2021 Czech parliamentary election

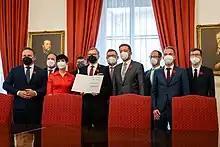
Coalition agreement was signed on 8 November 2021

The Supreme Administrative Court received 210 complaints about election irregularities, three times more than in 2017. Many complaints were directed at Czech Television, stating that its election coverage benefitted some parties. Others attacked the electoral coalitions and the rule of wearing masks at polling stations.